Typhoon Matmo (2014)

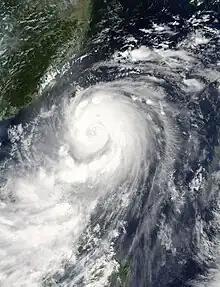
Typhoon Matmo approaching Taiwan at peak intensity on July 22

Typhoon Matmo, known in the Philippines as Typhoon Henry, was the first tropical cyclone to impact Taiwan in 2014. It was the tenth named storm and the fourth typhoon of the 2014 Pacific typhoon season. The typhoon is believed to be one of the main reasons behind the crash of TransAsia Airways Flight 222, which occurred a day after it made landfall. There were fifty-four passengers on board (four of whom were reported to be children) and a crew of four, of whom 48 were killed. "Taiwan News" reported that "first suspicions hinted" the accident might be related to Matmo.